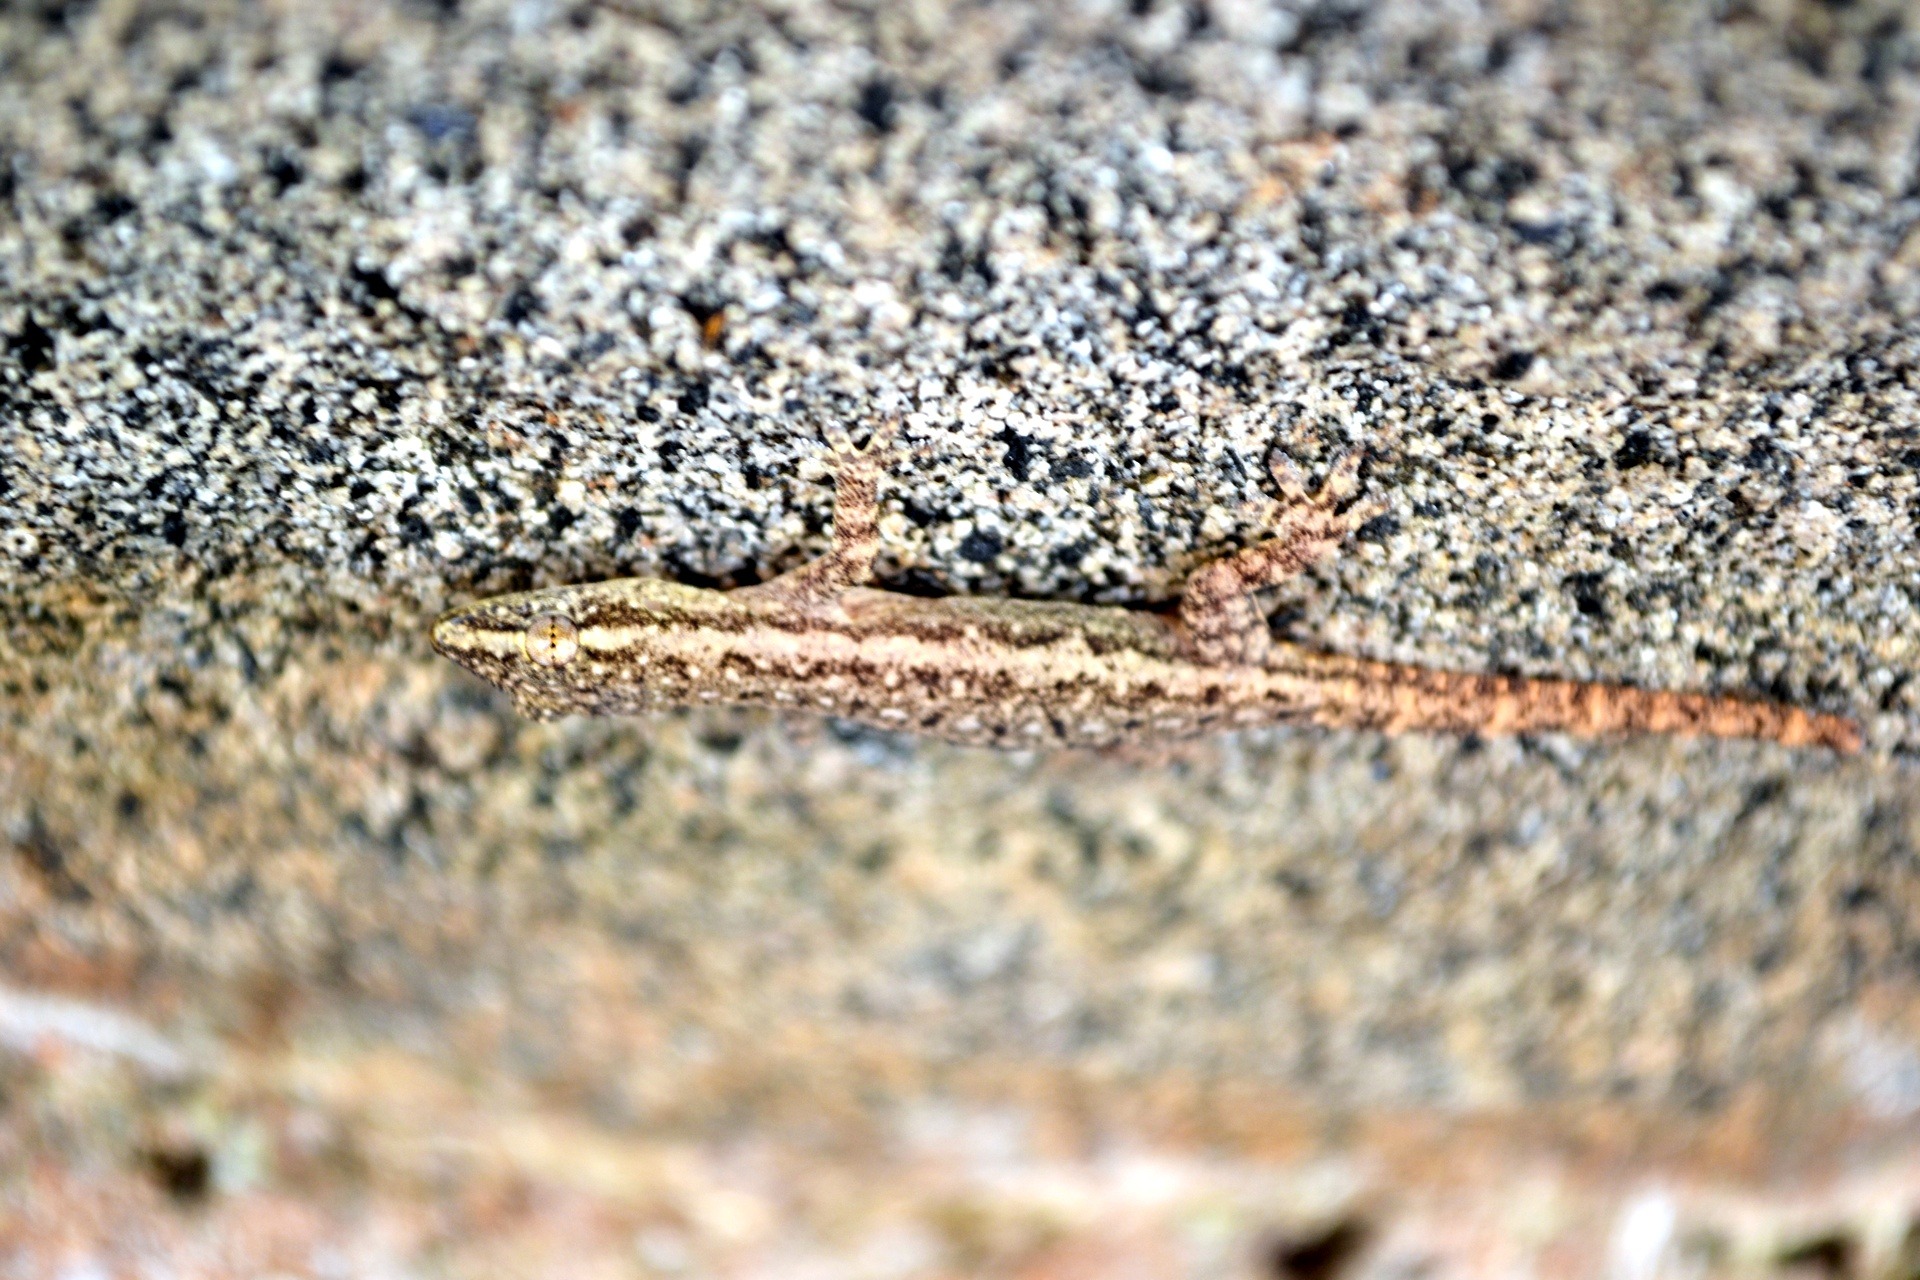
nature, sand, track, photography, leaf, flower, frost, animal, wildlife, wild, small, soil, reptile, fauna, lizard, close up, rattlesnake, creature, dots, adoption, sri lanka, ceylon, macro photography, viper, camouflaged, harmless, grass family, mawanella, polonnaruwa